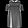
Label: Shirt